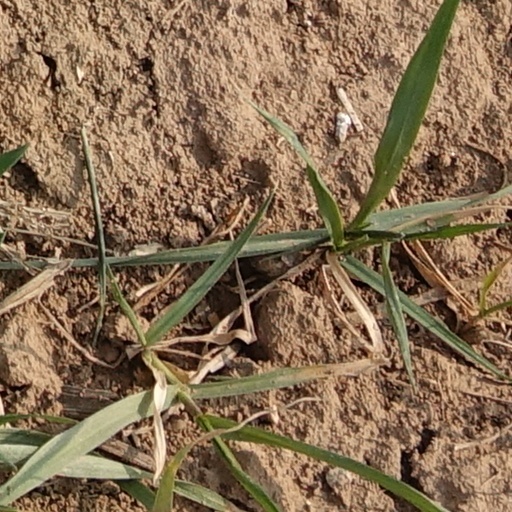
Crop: wheat